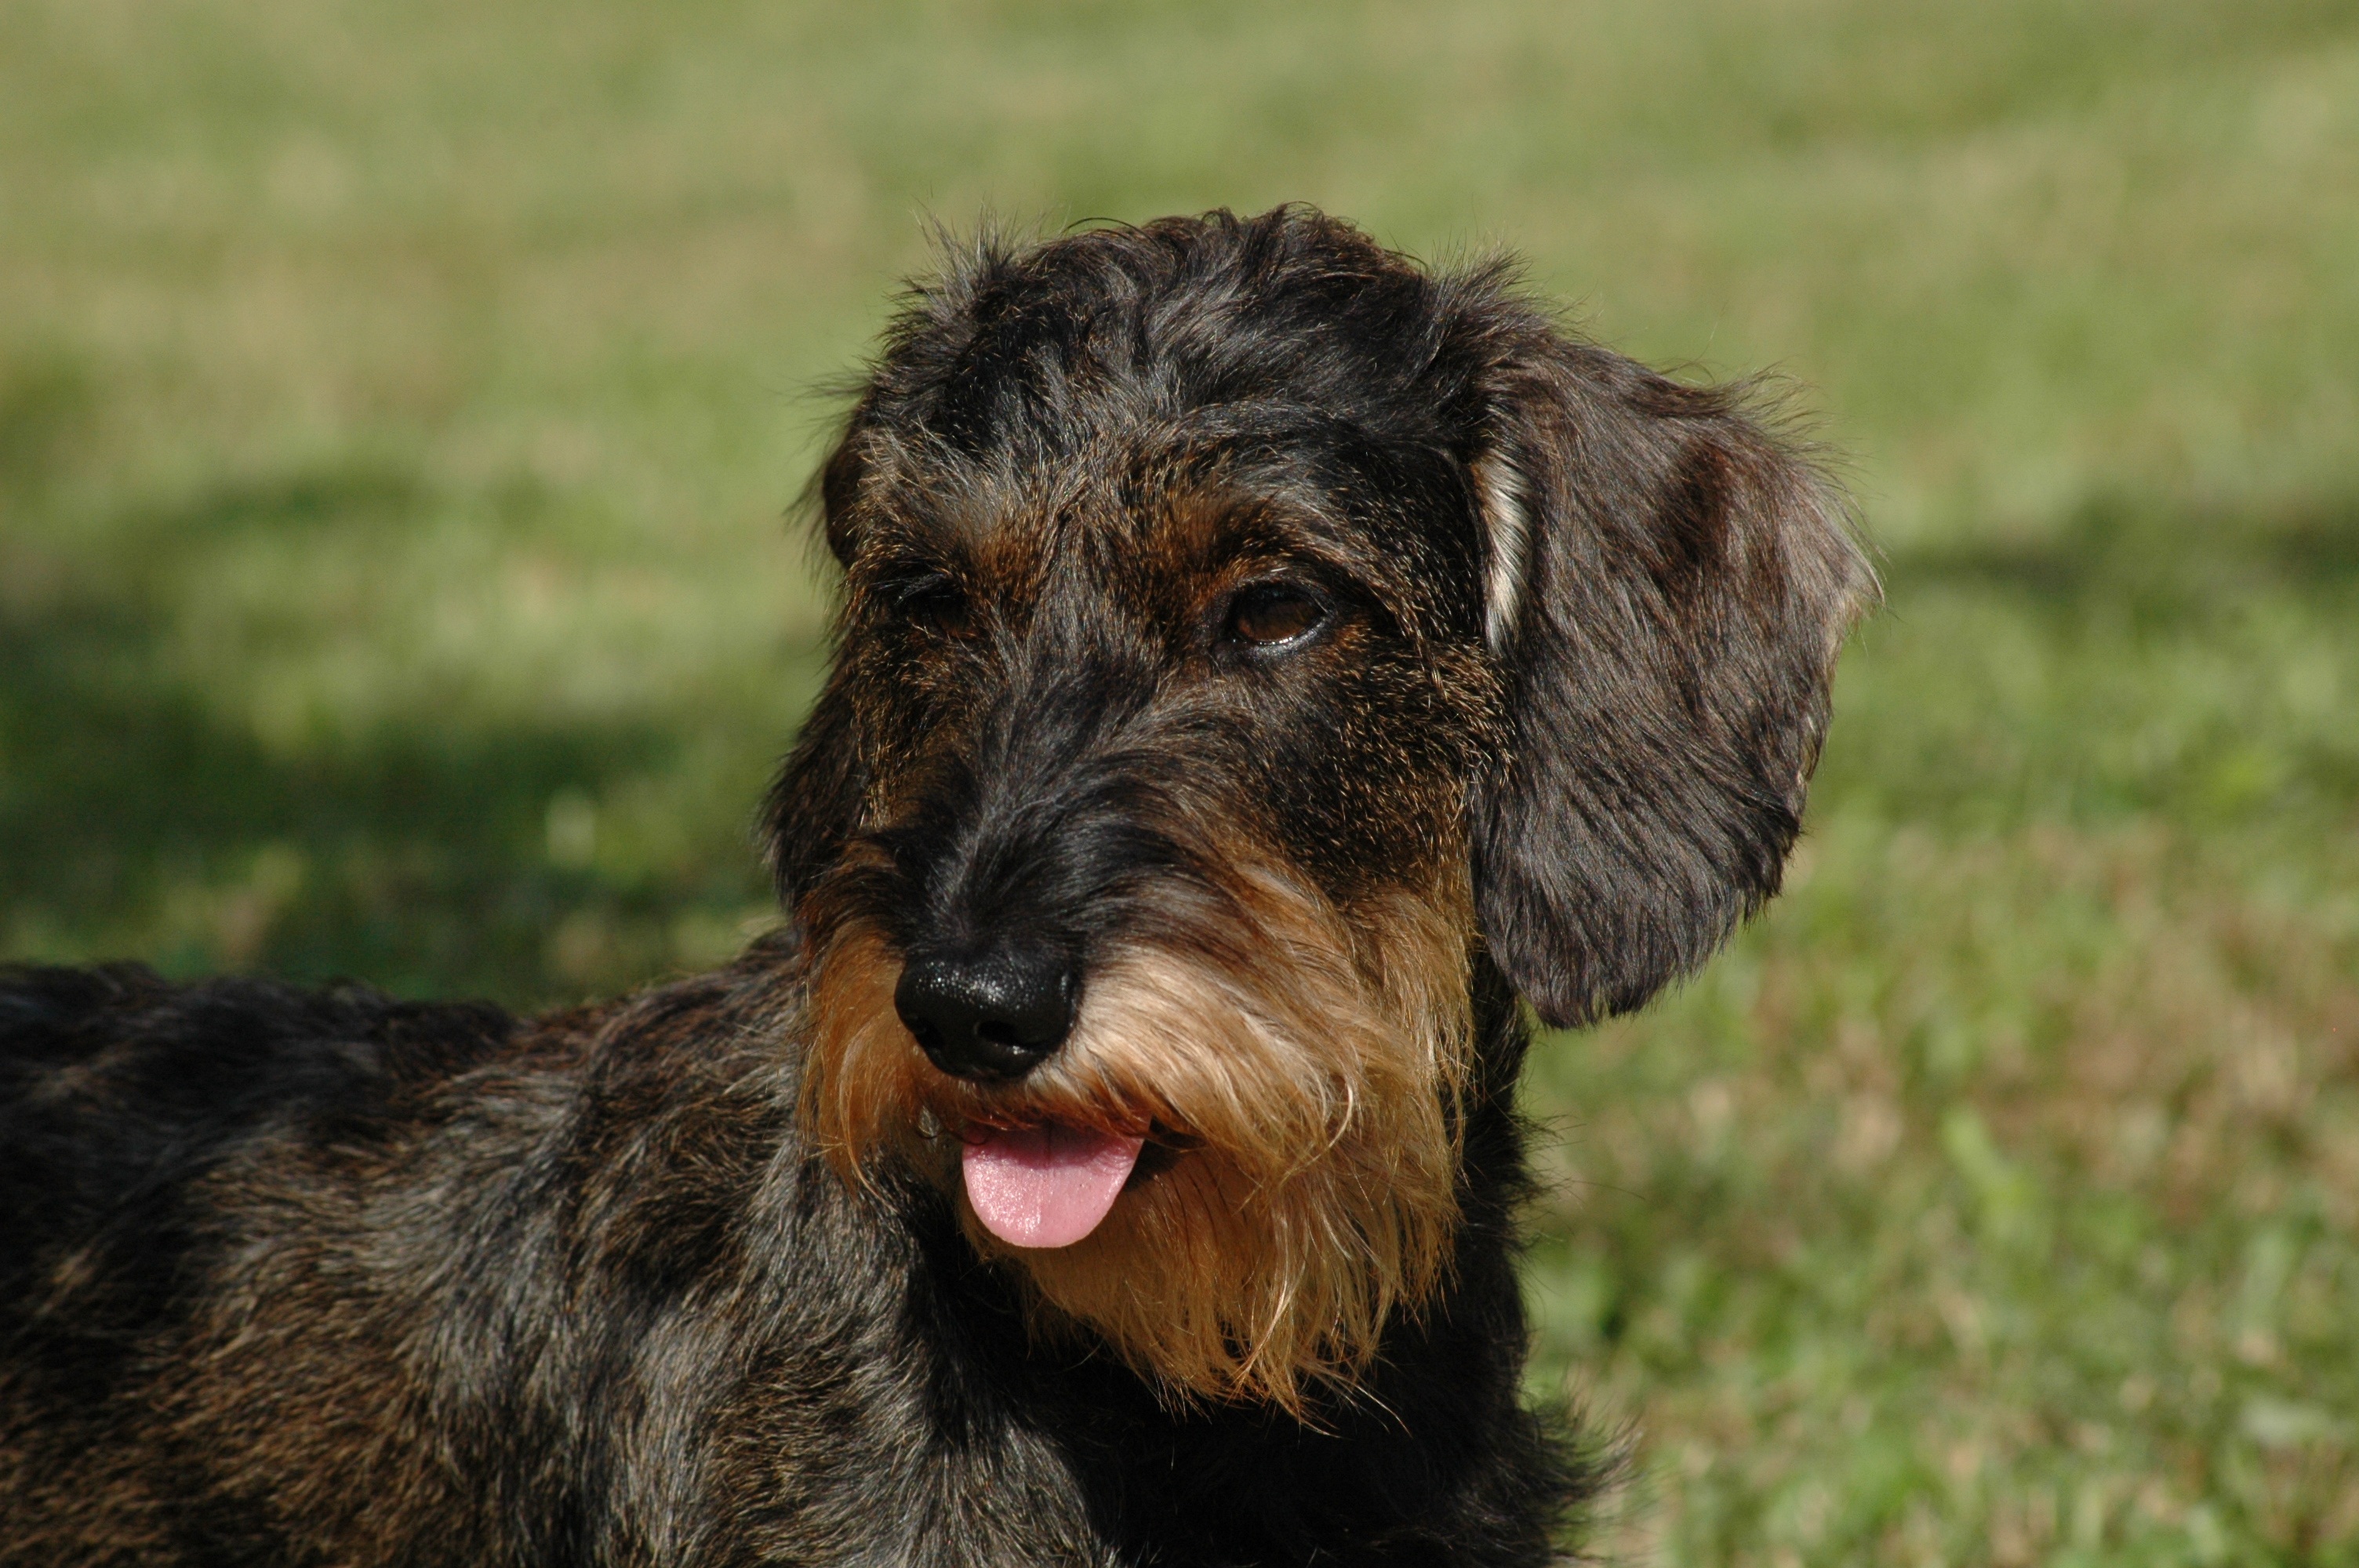
dog, mammal, hound, hunting dog, vertebrate, dog breed, terrier, dachshund, language, airedale terrier, lakeland terrier, dog like mammal, carnivoran, schnoodle, glen of imaal terrier, welsh terrier, spinone italiano, otterhound, cesky terrier, blue picardy spaniel, german wirehaired pointer, wirehaired pointing griffon, jagdterrier, cesky fousek, grand bleu de gascogne